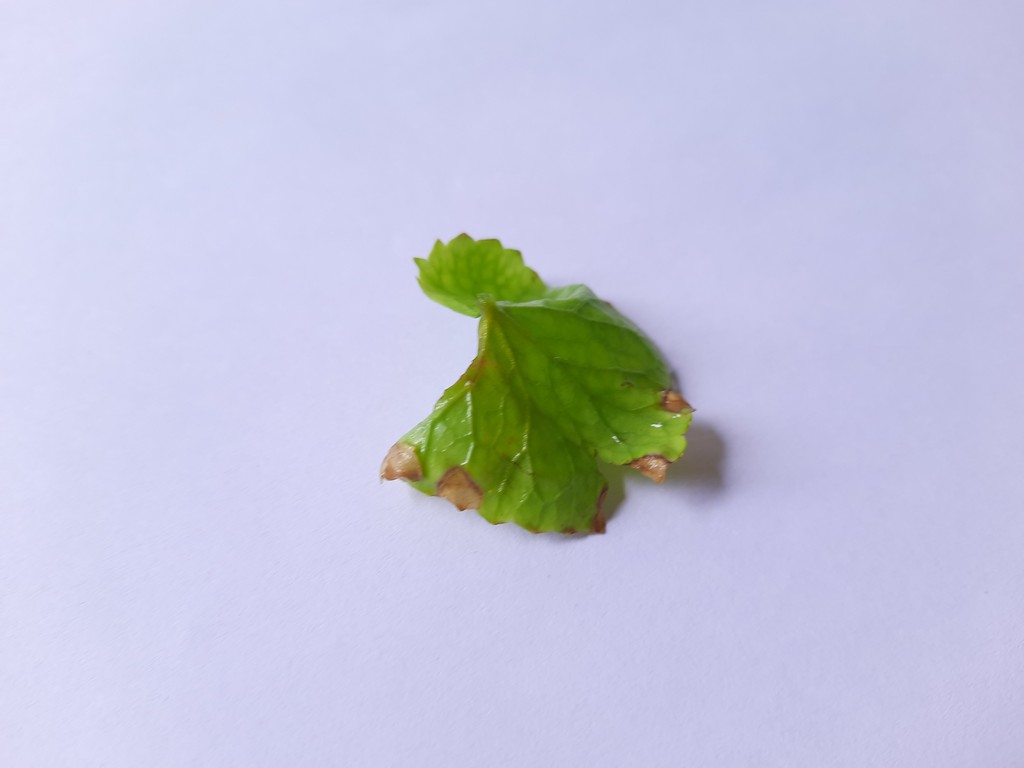
Label: Unhealthy